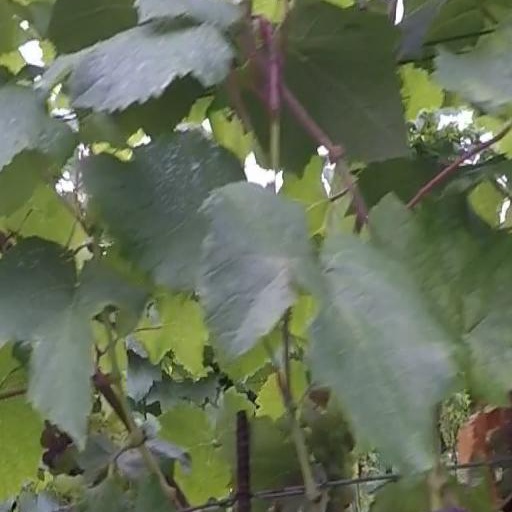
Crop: grape